Peter Josyph

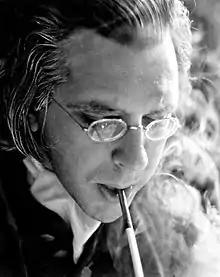
Peter Josyph As Ben Franklin in "Benjamin: An Invitation to Private Company" at Victory Rep, 1982

For 12 years Josyph was Artistic Director of Victory Rep in New York, where he wrote fifty plays and where he acted and directed continually. In addition to the plays of Pinter, Chekhov, and Ibsen, Victory Rep performed originals by Josyph and his adaptations of classic American authors such as Mark Twain, Herman Melville, Benjamin Franklin, Edgar Allan Poe, Henry David Thoreau, and surgeon-author Richard Selzer. For two years Josyph played Henry David Thoreau in a one-man play, "An Hour at Walden." In January 2014 he played White in Cormac McCarthy's "The Sunset Limited" at the Weisiger Theatre in Danville, Kentucky, directed by Patrick Kagan-Moore.